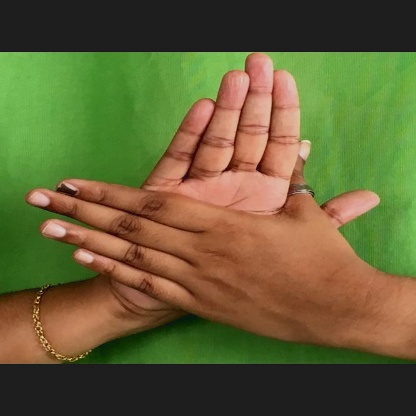
Mudra: Chakra